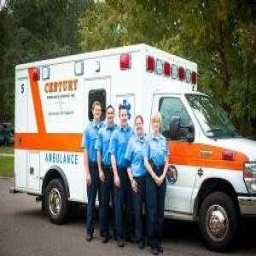
Label: ambulance